Royal prerogative in the United Kingdom

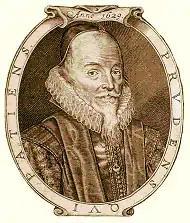
Sir Edward Coke (1552–1634); considered the leading jurist of his time, his rulings helped define the limits of the prerogative

Henry and his descendants normally followed legal decisions, even though in theory they were not bound by them. One suggestion is they recognised stable government required legal advice and consent, while "all the leading lawyers, statesmen and publicists of the Tudor period" agreed everyone was subject to the law, including the king. Although possessing "unfettered discretion" in when to use the prerogative, the monarch was limited in areas where the courts had imposed conditions on its use or where he had chosen to do so himself.